HFB 320 Hansa Jet

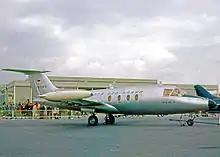
The prototype HFB 320 Hansa Jet displayed at the May 1964 Hanover Air Show

On 21 April 1964, the prototype conducted its maiden flight; during the following month, it was exhibited at the Hanover Air Show. A second prototype was flown on 19 October 1964. After a year of certification flight testing, on 12 May 1965, the first prototype crashed resulting in the death of Hamburger Flugzeugbau's chief test pilot; the cause was determined to have been the occurrence of an unrecoverable deep stall which had been induced by the design of the T-tail. As a consequence of the accident, various modifications were introduced to improve the aircraft's stall characteristics, including the installation of a stick pusher.